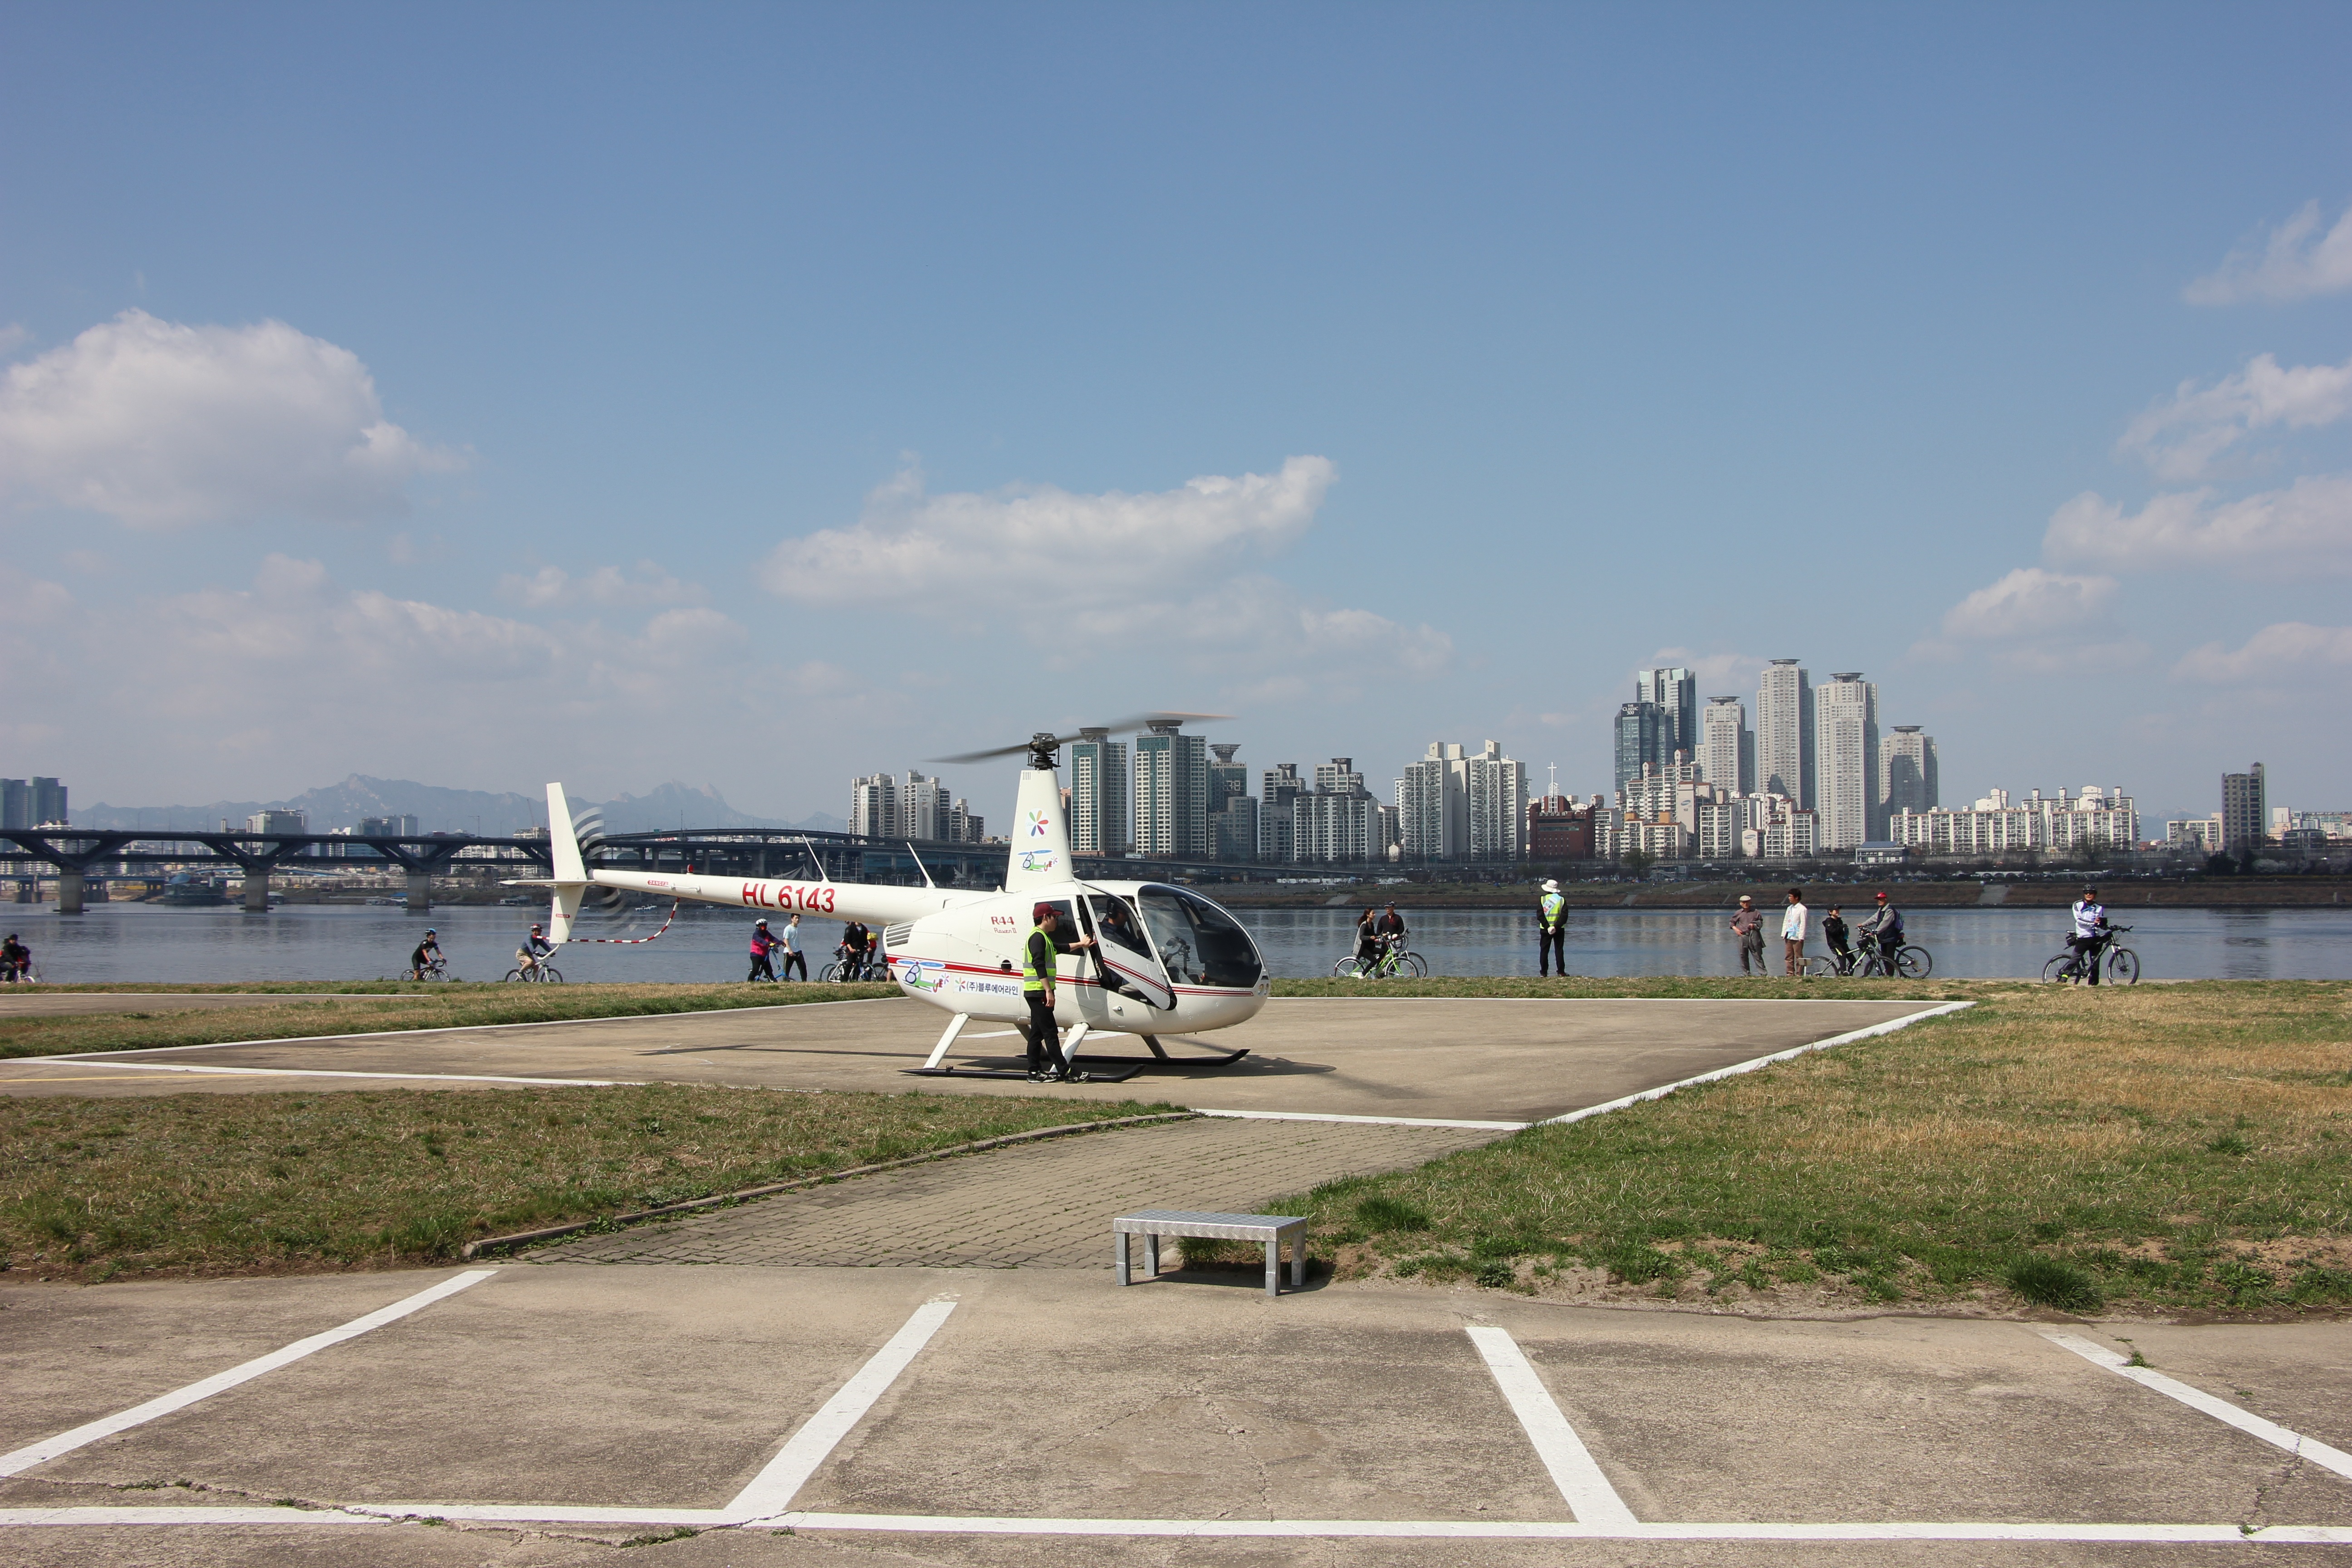
airport, travel, airplane, aircraft, vehicle, airline, aviation, flight, helicopter, tourism, infrastructure, seoul, jamsil, blue air, geographical feature, atmosphere of earth